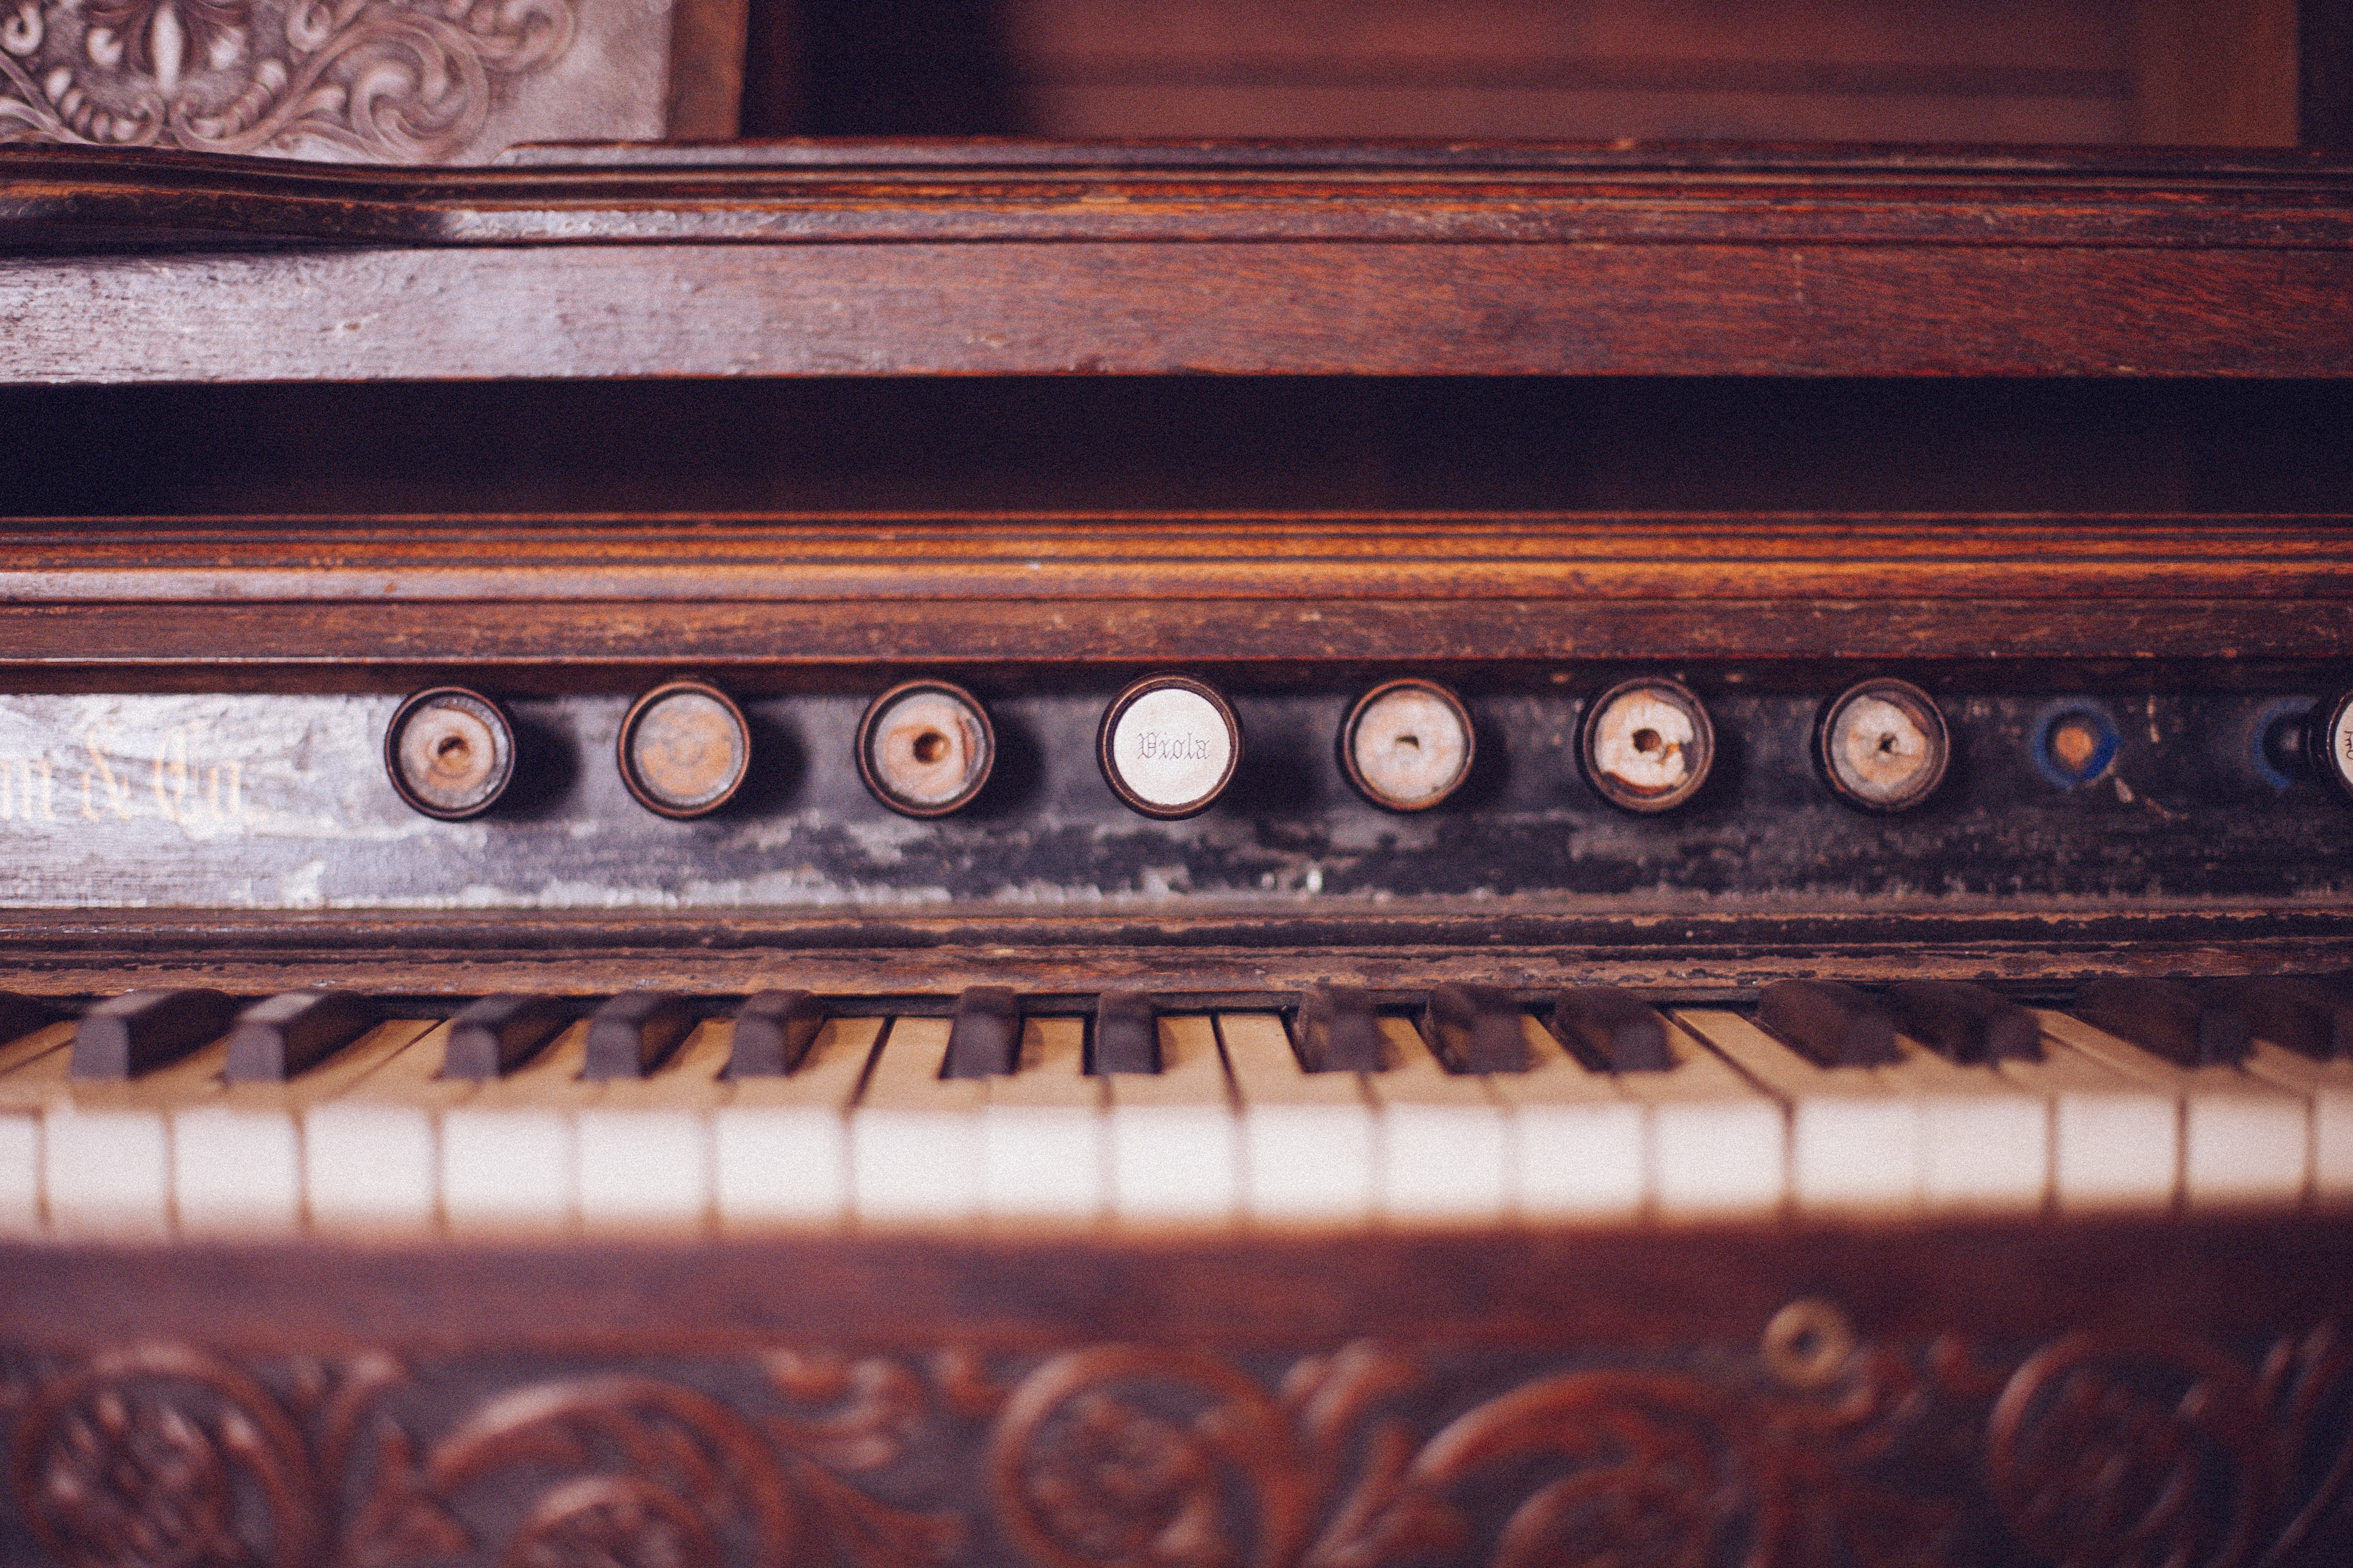
music, keyboard, technology, instrument, piano, musician, musical instrument, close up, classical, mozart, notes, piano keys, classical music, instrumental, grand piano, string instrument, spinet, harmonium, electronic device, musical keyboard, computer component, electronic instrument, player piano, fortepiano, harpsichord, celesta